Sri Lanka

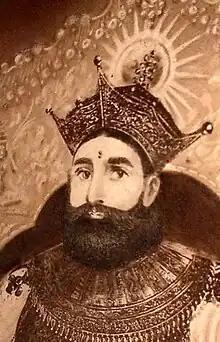
Sri Vikrama Rajasinha of Kandy, the last ruling native Sri Lankan monarch

During the Napoleonic Wars, fearing that French control of the Netherlands might deliver Sri Lanka to the French, the British Empire occupied the coastal areas of the island (which they called the colony of British Ceylon) with little difficulty in 1796. Two years later, in 1798, Sri Rajadhi Rajasinha, third of the four Nayakkar kings of Sri Lanka, died of a fever. Following his death, a nephew of Rajadhi Rajasinha, eighteen-year-old Kannasamy, was crowned. The young king, now named Sri Vikrama Rajasinha, faced a British invasion in 1803 but successfully retaliated. The First Kandyan War ended in a stalemate.